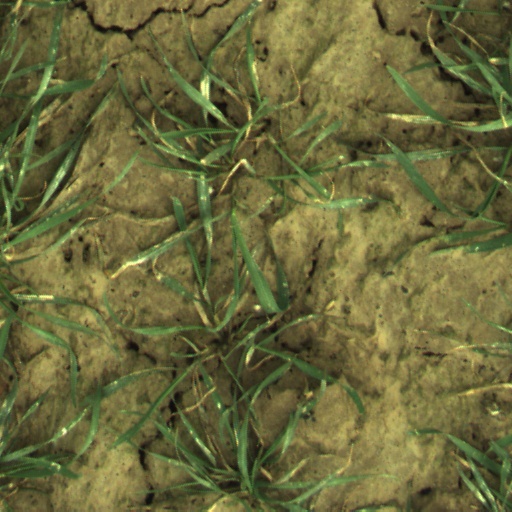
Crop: wheat